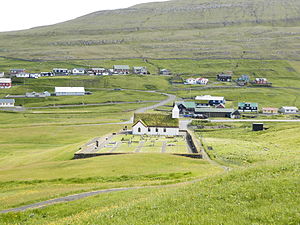
Kirker på Færøerne
Kirker på Færøerne er en oversigt over kirkebygninger på Færøerne.